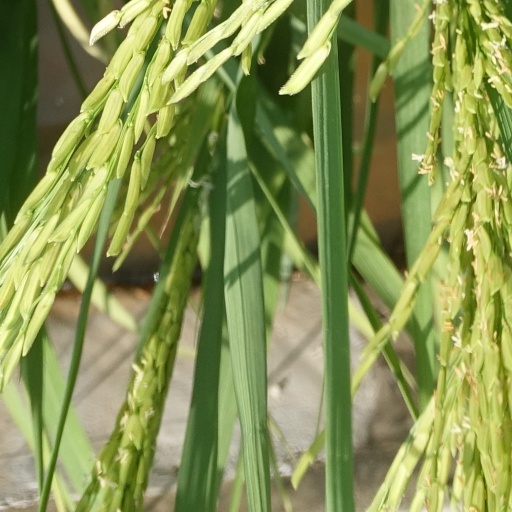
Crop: rice